Indy 200 at Mid-Ohio

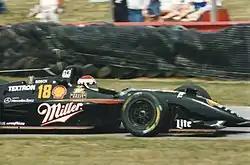
Two-time Mid-Ohio winner Bobby Rahal at the 1996 race.

In early years of the event under CART, the race was scheduled for Labor Day weekend. In 1990, it was pushed back two weeks into mid-September. Rain and cooler temperatures, however, prompted officials to move the race to the summer. For 1994, it was situated in early to mid-August, the weekend after the Brickyard 400.